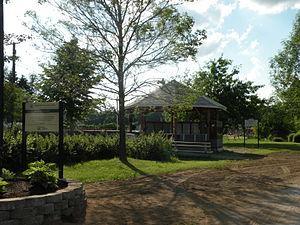
Le parc Godefroy-Lavallée, à Sainte-Christine-d'Auvergne.